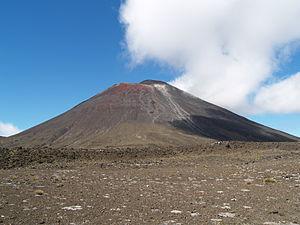
Le mont Destin, appelée montagne du Destin dans l'ancienne traduction de référence, est un volcan de fiction appartenant au légendaire de l'écrivain britannique J. R. R. Tolkien. Il est un lieu central dans l'intrigue du livre Le Seigneur des anneaux.